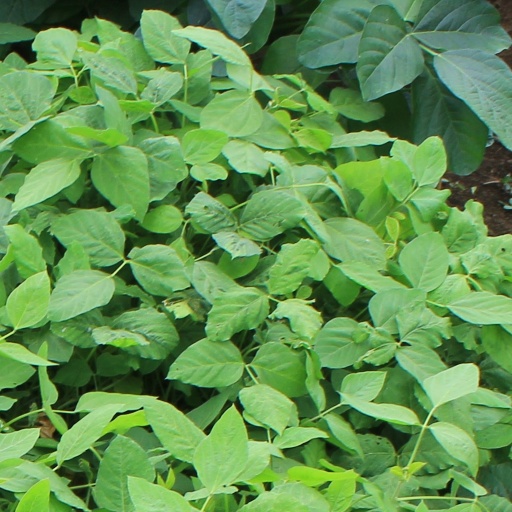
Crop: soybean